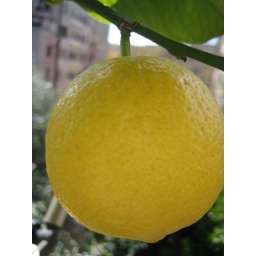
i love how in the background you can see the skyline and the buildings that my balcony overlooks!